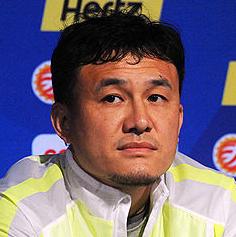
Age: 38